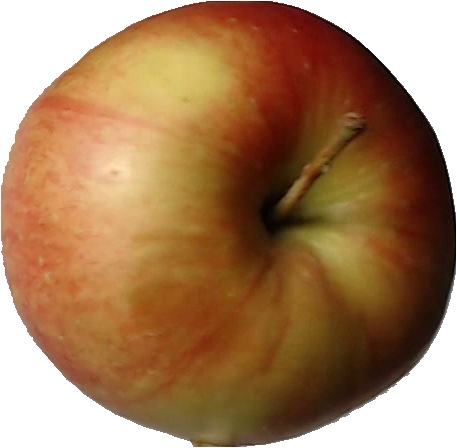
Label: apple_red_2